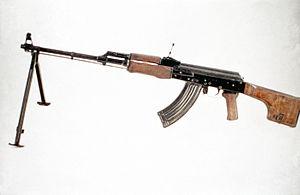
Le Kalachnikov RPK est un fusil mitrailleur soviétique adopté en 1960 et produit de 1961 à 1978.